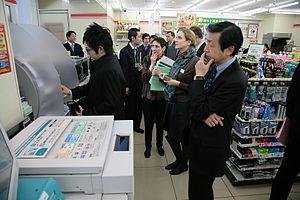
Les relations franco-japonaises débutent de manière fortuite au XVIIᵉ siècle lorsqu'un samouraï et ambassadeur japonais, Hasekura Tsunenaga, dans sa route vers Rome, fait escale pour quelques jours dans le sud de la France.